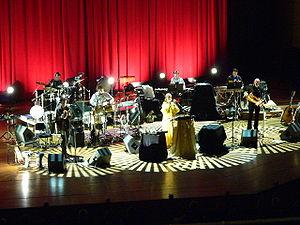
La cold wave est un genre musical apparu à la fin des années 1970 en France, essentiellement popularisé dans la première partie des années 1980. Il peut être considéré comme un sous-genre des courants new wave et post-punk, dont il radicalise le minimalisme et la froideur. L'expression a été utilisée pour la première fois en 1977 pour décrire la musique de Siouxsie and the Banshees.